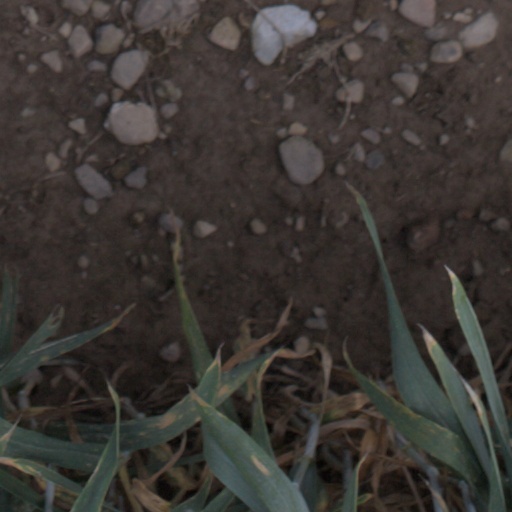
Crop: wheat